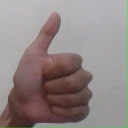
अक्षर: थ